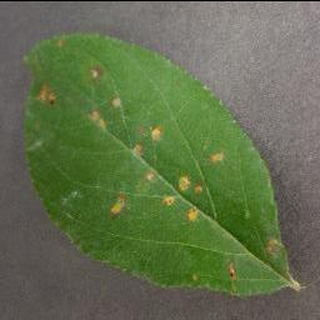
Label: apple_cedar_apple_rust